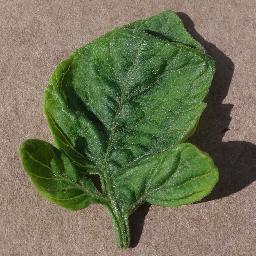
Label: Tomato___Tomato_Yellow_Leaf_Curl_Virus